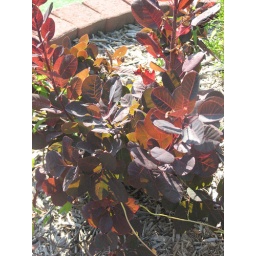
A very colorful plant found in Costa's Family Fun Park. Taken in Poconos, PA.